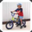
Label: bicycle